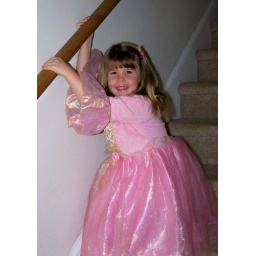
Still a monkey even in a dress